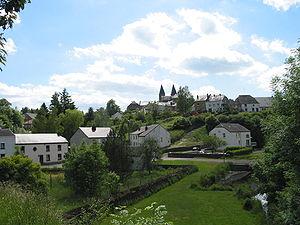
Habay-la-Neuve (Belgique) le village au printemps.
Habay-la-Neuve est une section de la commune belge de Habay située en Région wallonne dans la province de Luxembourg.
Habay est une commune francophone de Belgique située en Région wallonne dans la province de Luxembourg. Huit villages font partie de la Gaume, un est en Ardenne et un est en Pays d'Arlon.